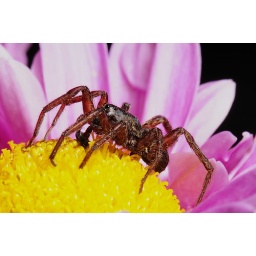
Small grass spider found in the greenhouse. The one inch flower makes the spider look large. 180mm. 1:1.5